Lawrence Sheriff School

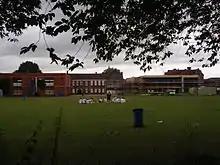
Lawrence Sheriff School: two new buildings spreading into the School Field, 25 June 2008

The school operates a vertical tutoring system, in which forms consist of students from each year group. This was implemented to allow older students to mentor and support younger students. It also provides tutors with increased opportunities to support individual students and to check their progress more closely.